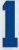
Number: 1